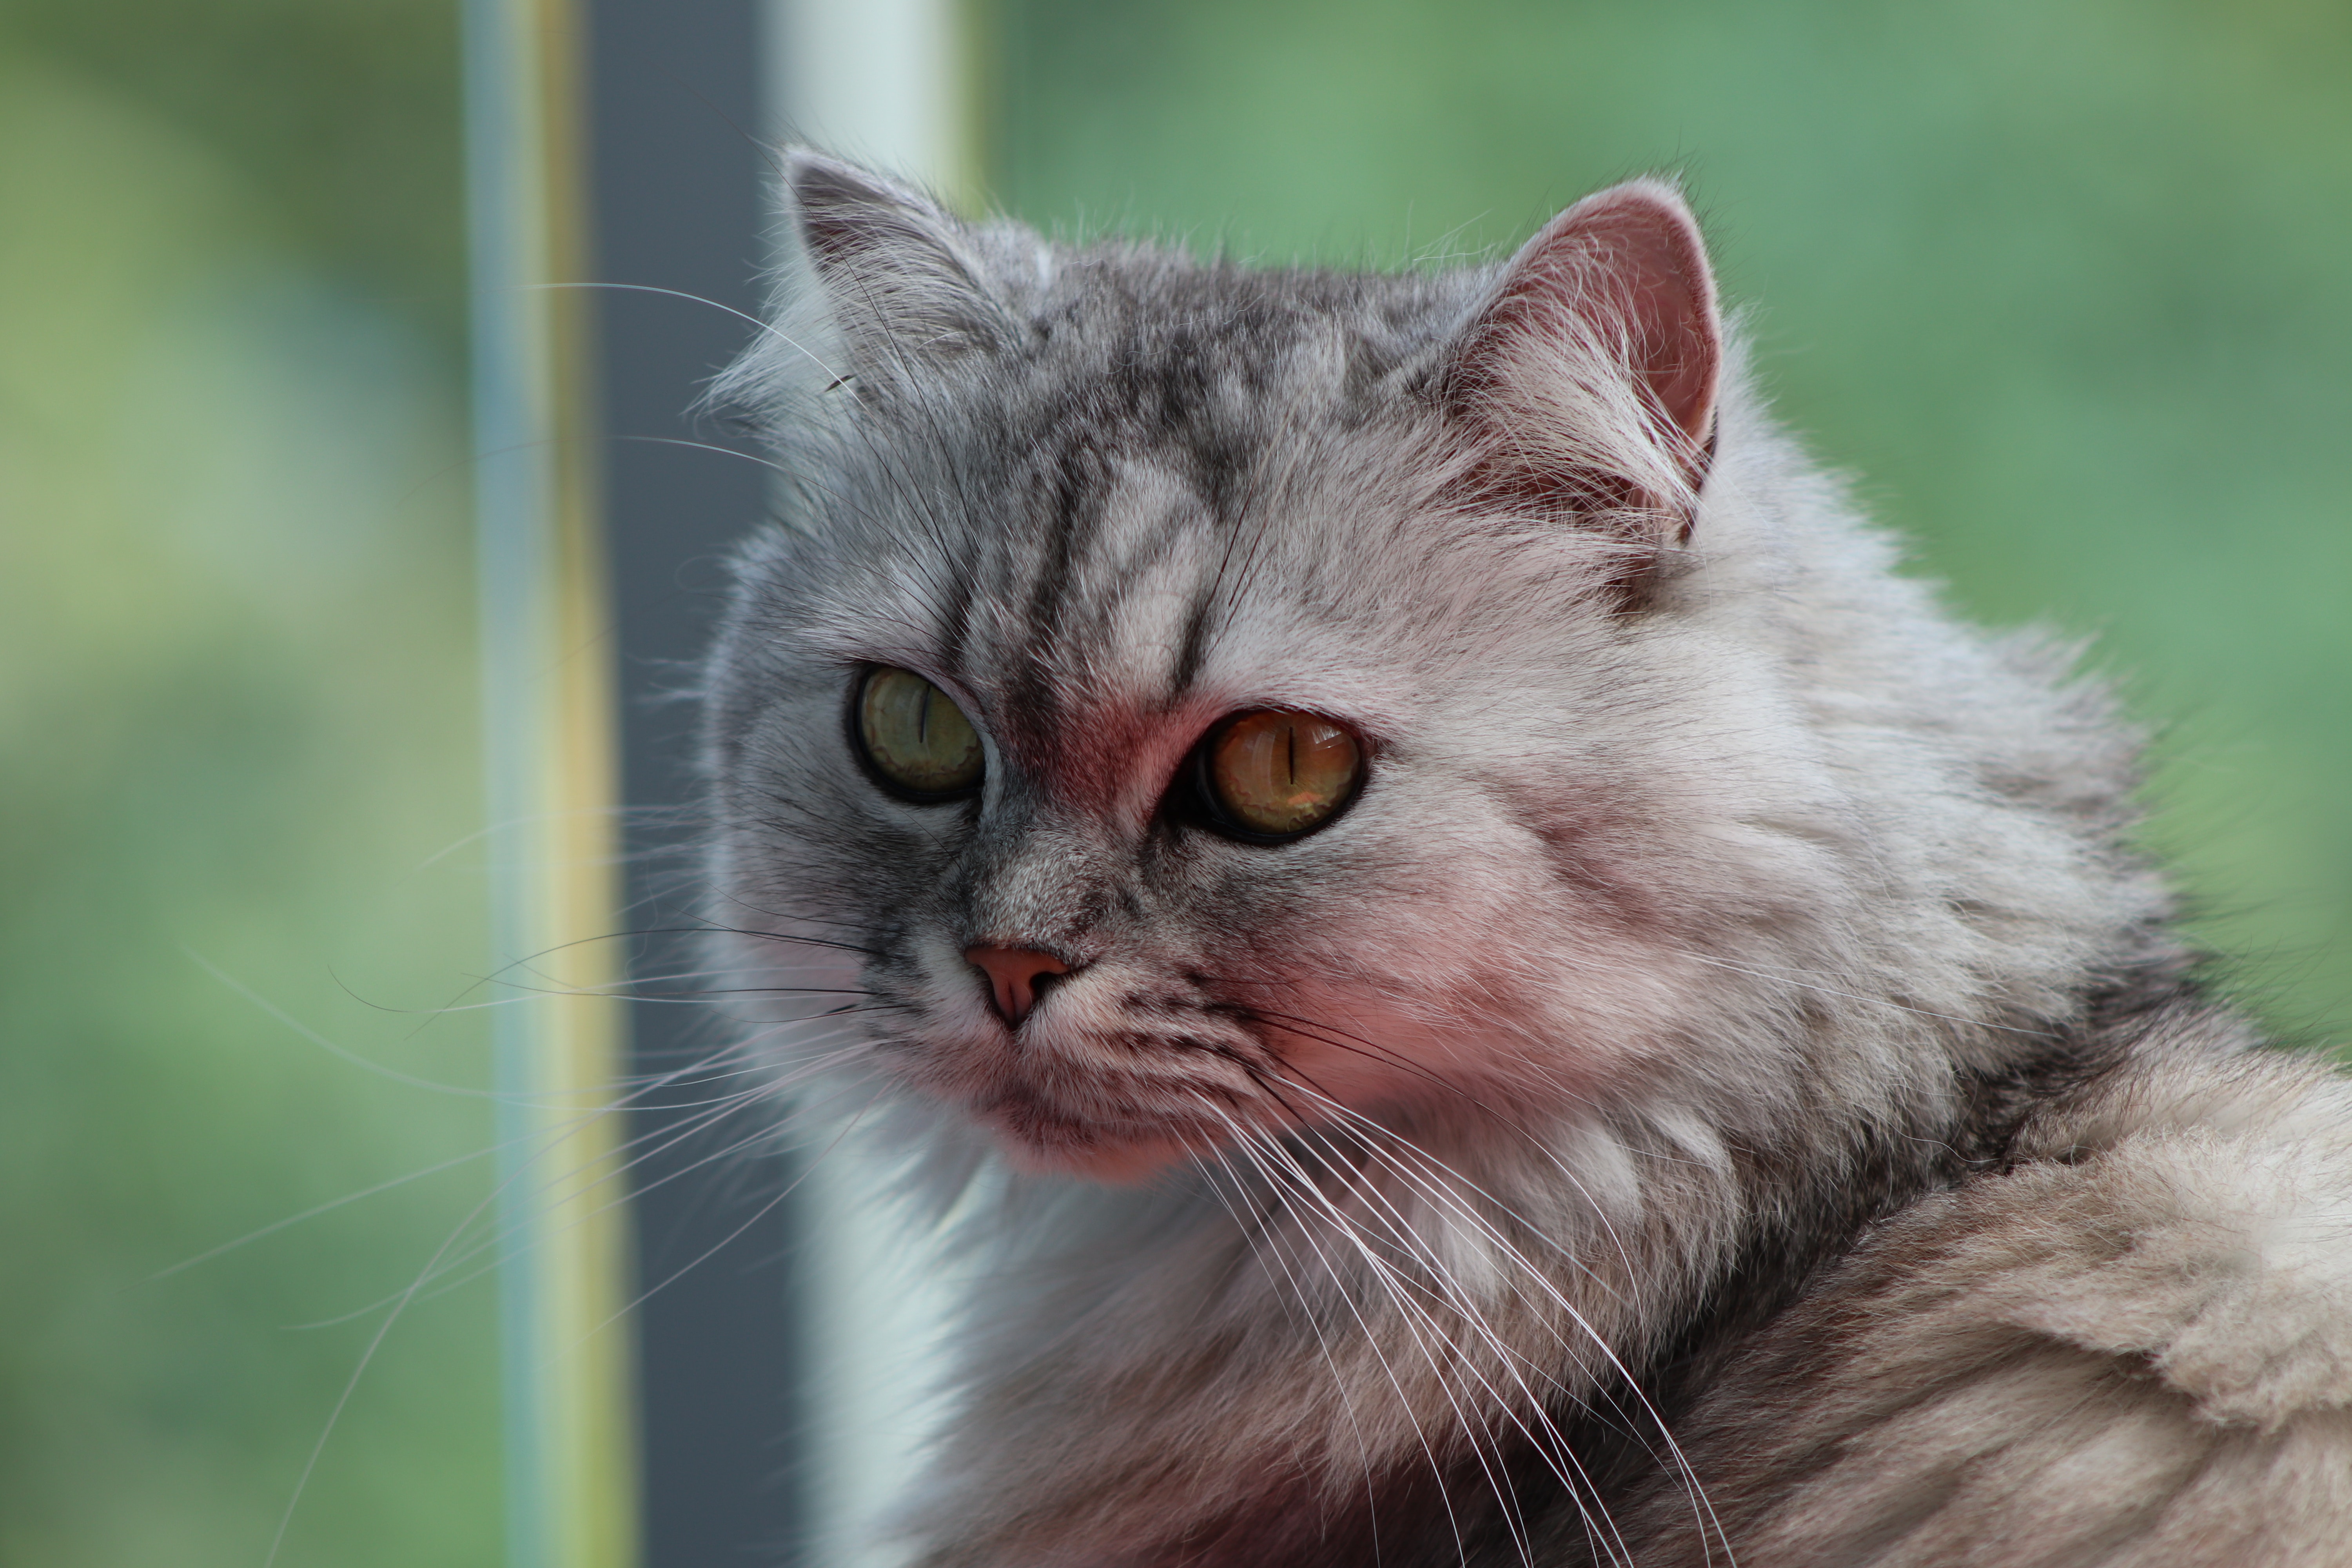
cat, mammal, vertebrate, whiskers, small to medium sized cats, felidae, british semi longhair, siberian, carnivore, british longhair, snout, eye, wild cat, close up, asian, european shorthair, tabby cat, american curl, asian semi longhair, grass, domestic short haired cat, wildlife, fur, norwegian forest cat, fawn, british shorthair, kitten, persian, american shorthair, munchkin